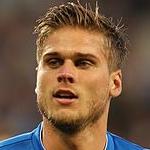
Age: 25